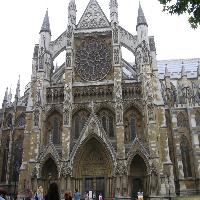
Weather: cloudy or overcast